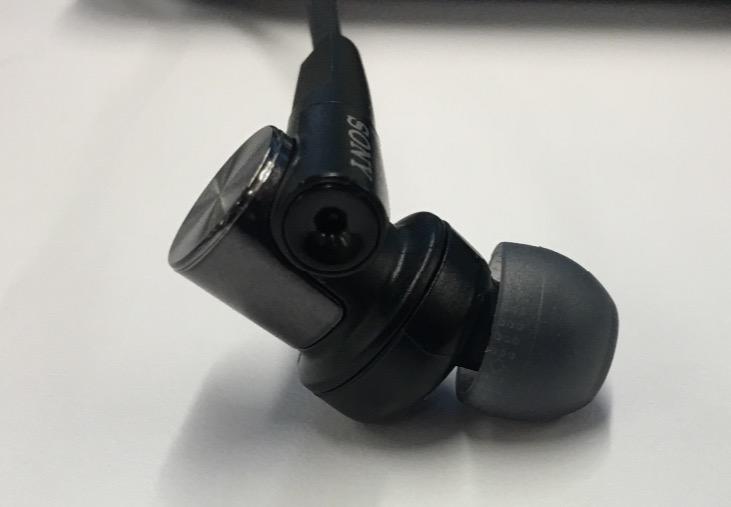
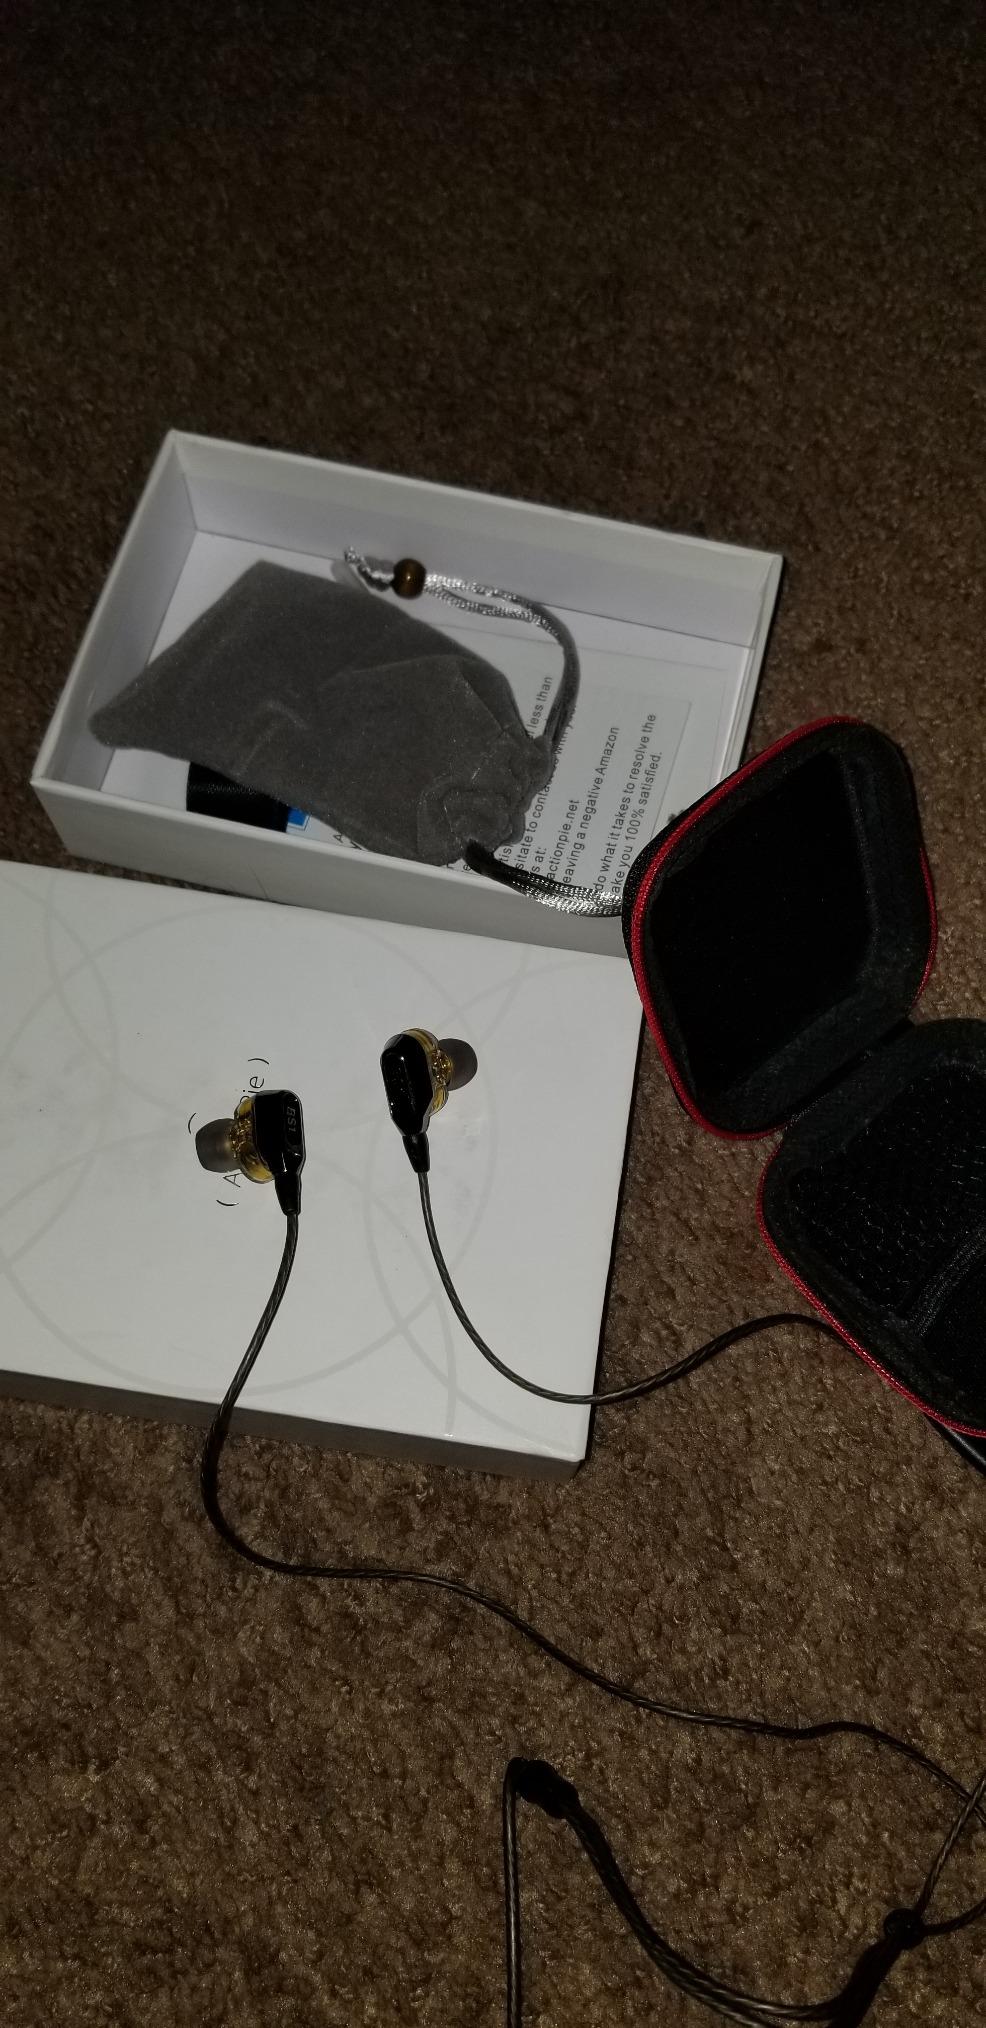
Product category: headphones
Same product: no